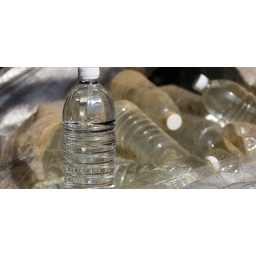
Label: plastic